Deep Zoom

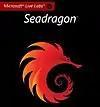

Microsoft Live Labs has created an application for the App Store called Seadragon Mobile. It is run over the internet and includes Deep Zoom on the following categories; art, history, maps, photos, Photosynth which anybody can upload to, space and technology & web.